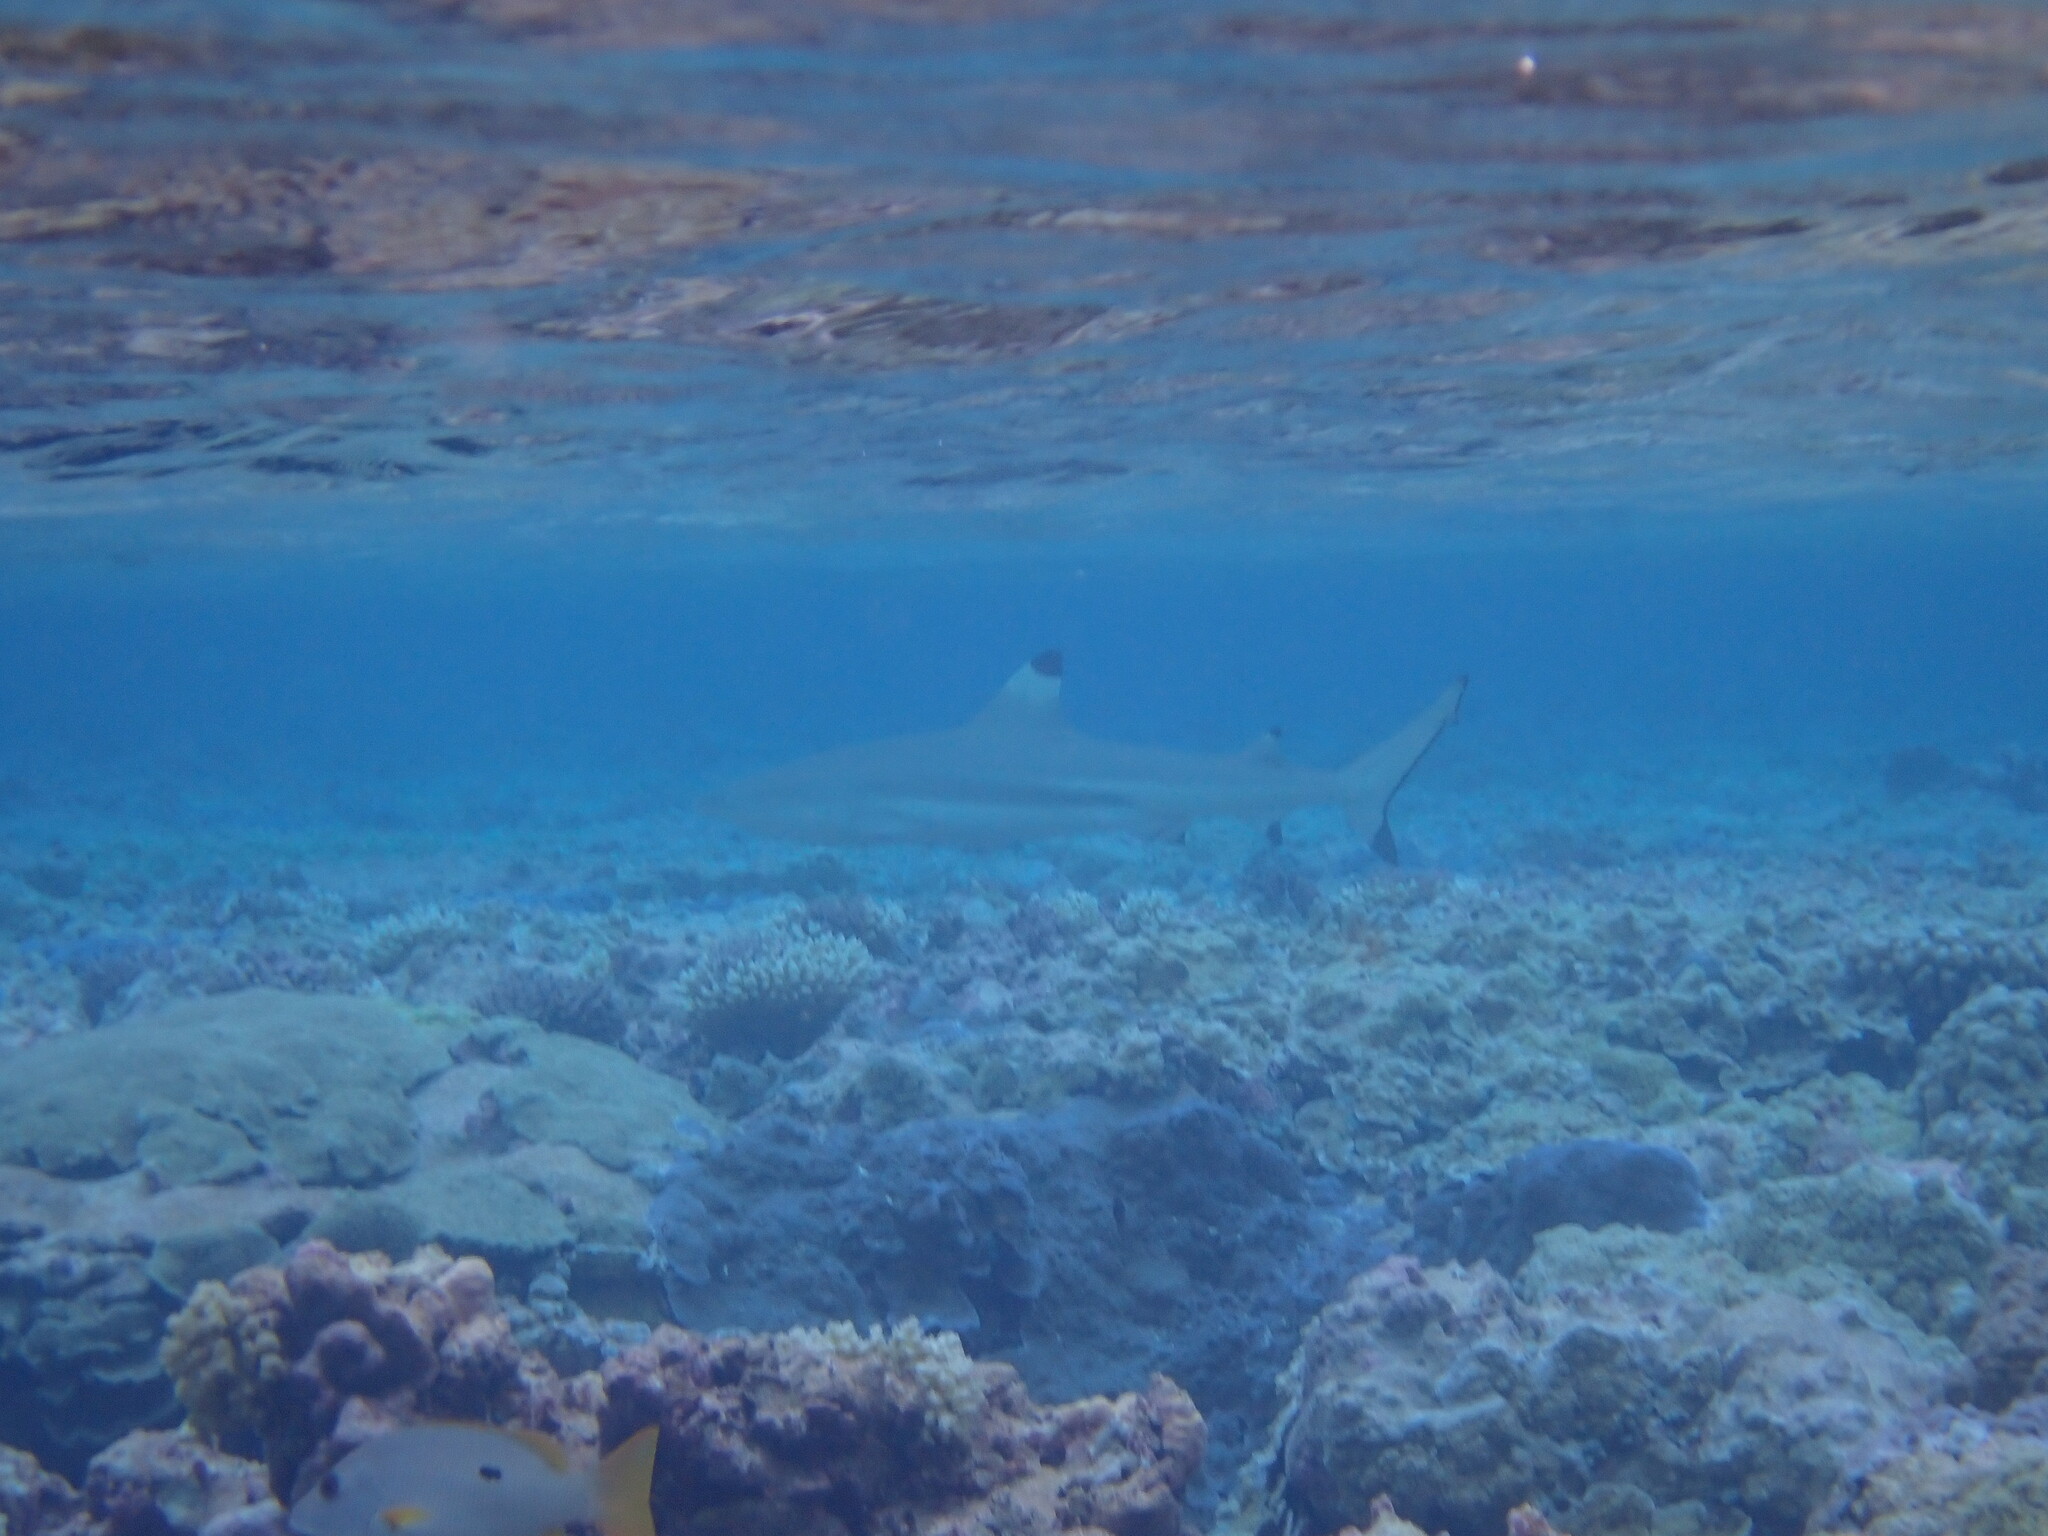
Carcharhinus melanopterus (Blacktip Reef Shark)